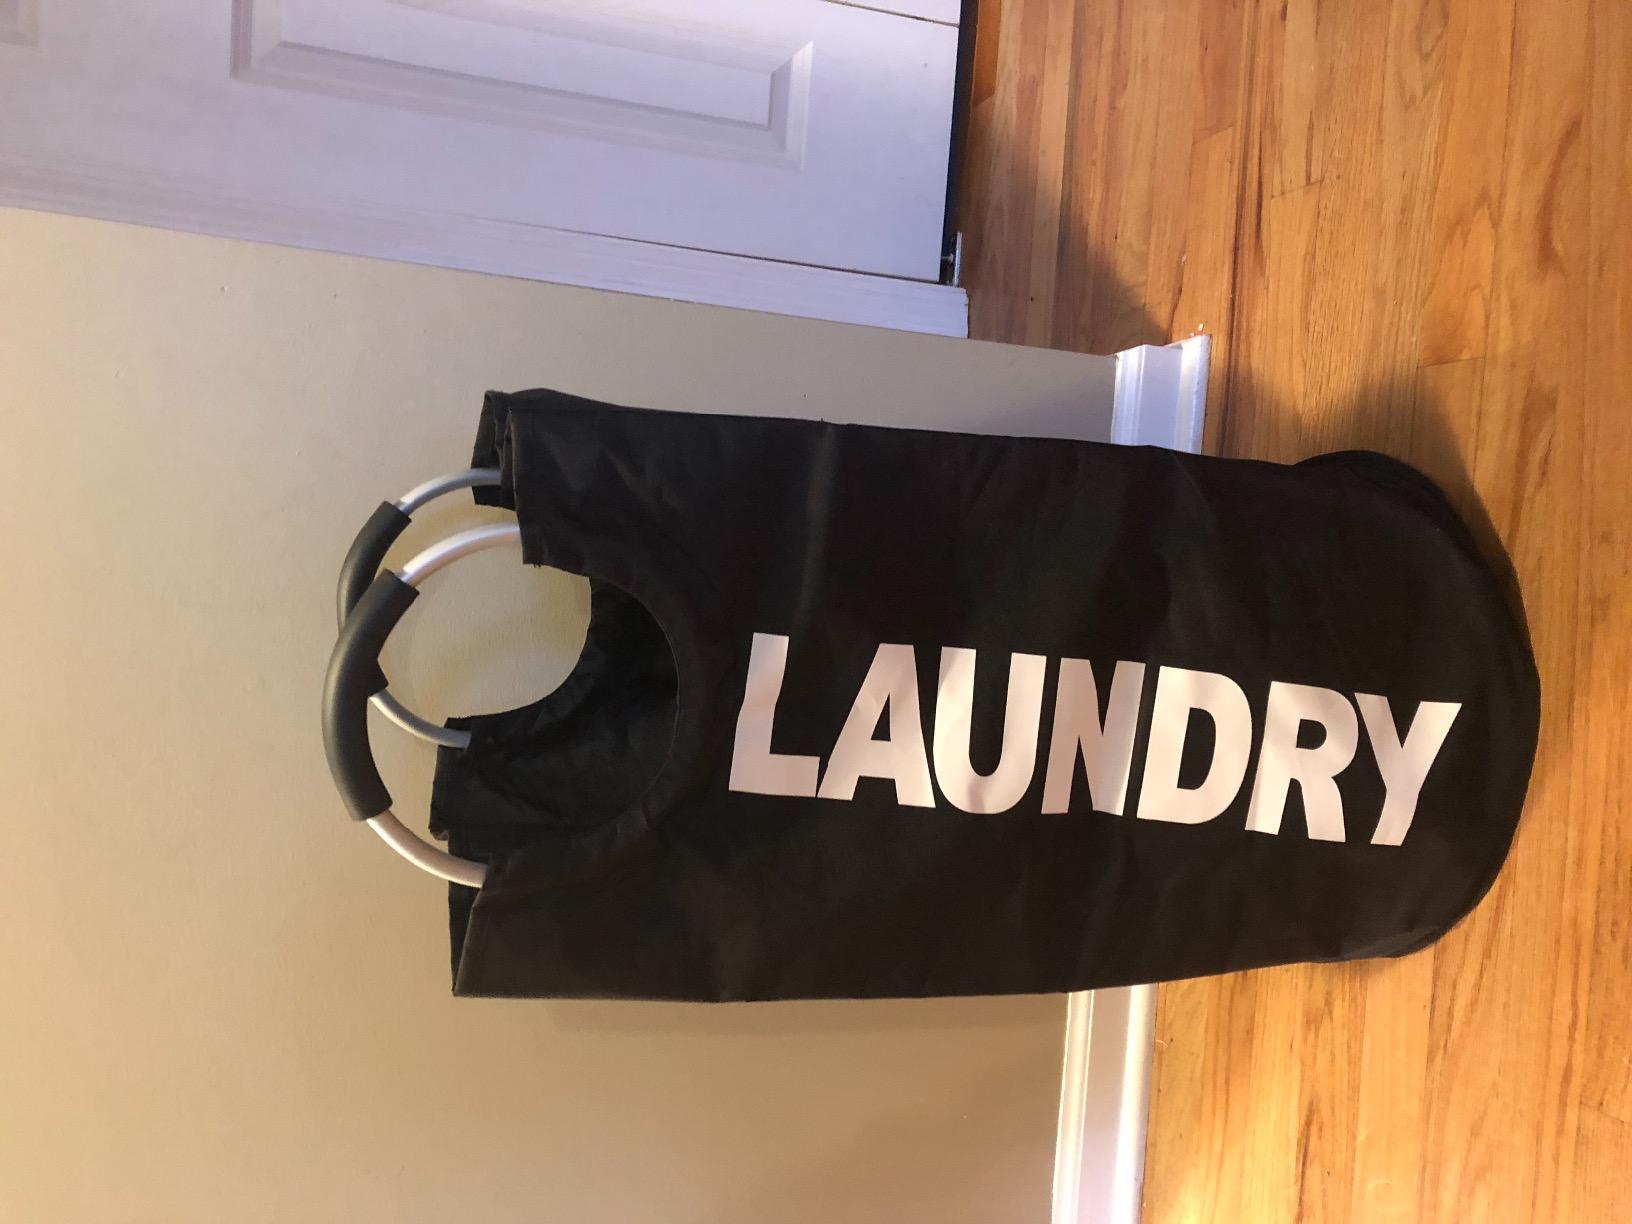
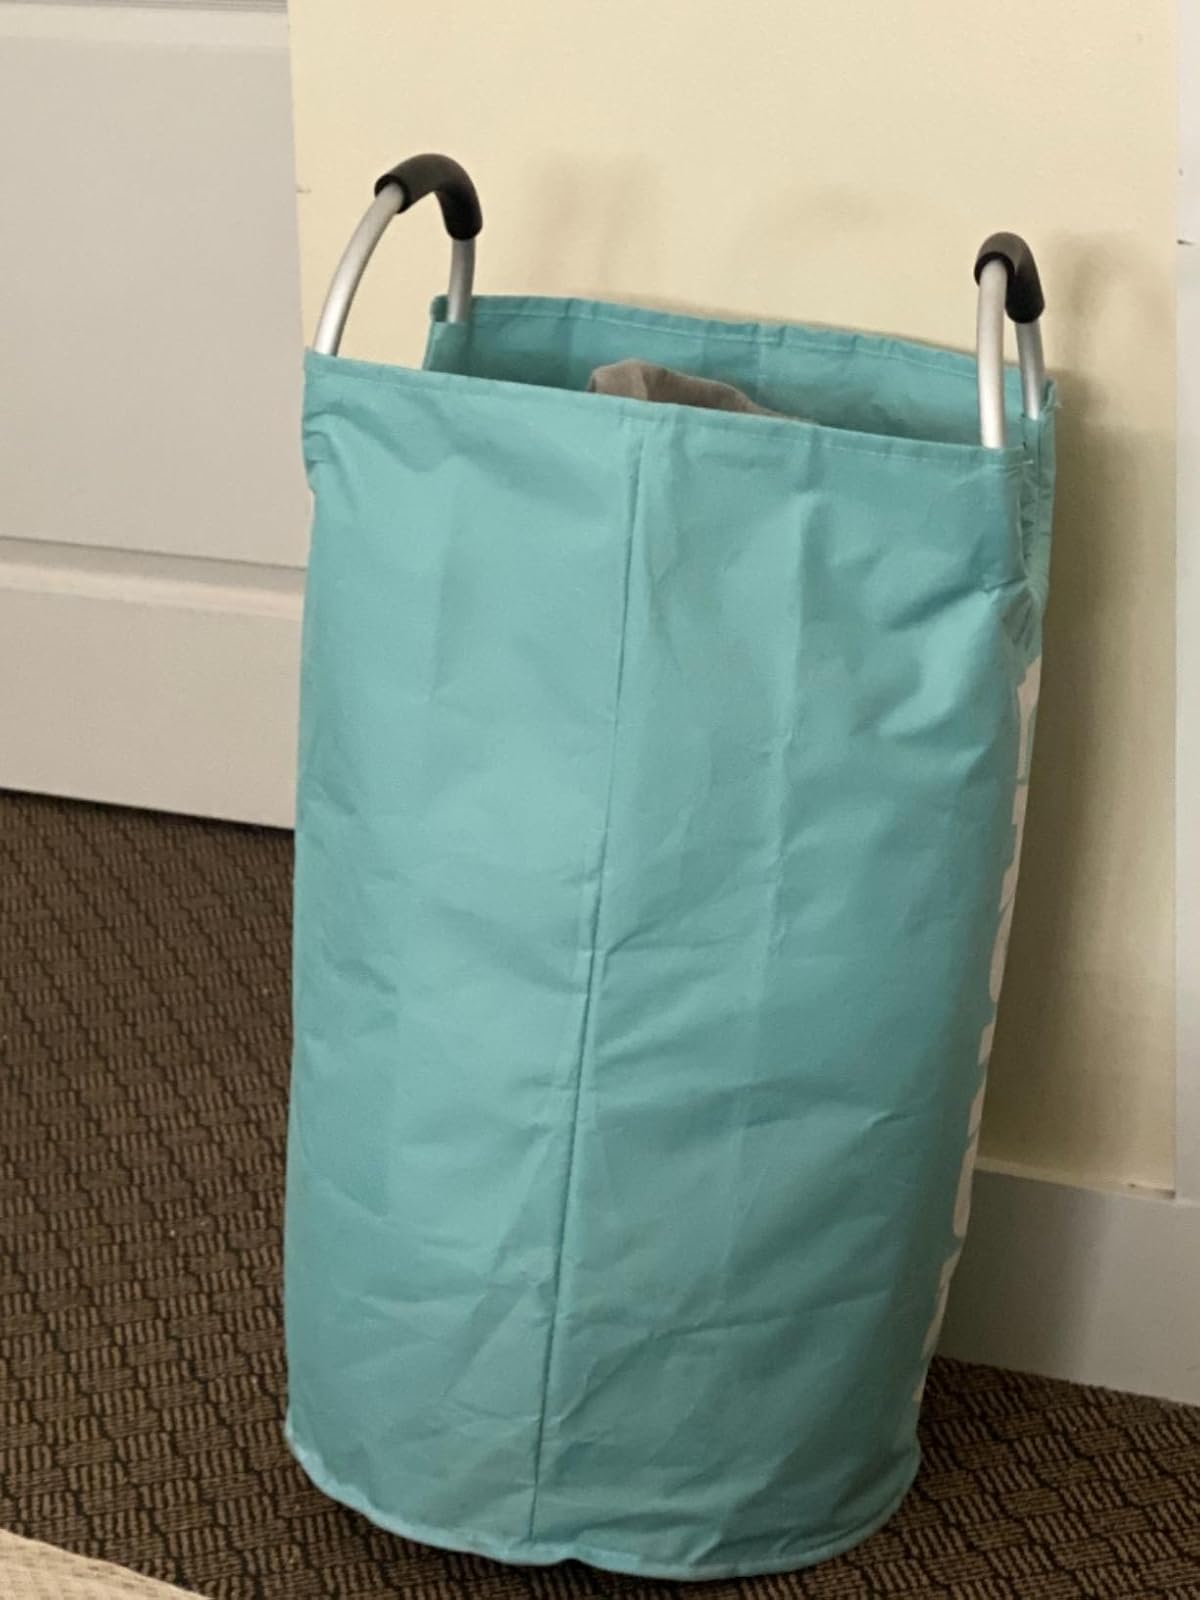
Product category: items_hamper
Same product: no